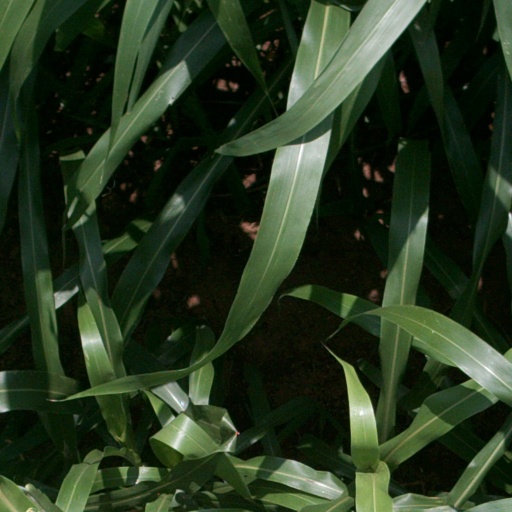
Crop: sorghum